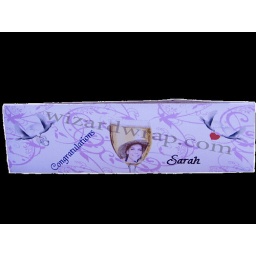
Side of the box picture shows your face in glasses and your name plus congratulations